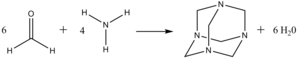
Schéma de la réaction de synthèse de l'HMTA
La méthénamine, hexamine, urotropine, ou hexaméthylènetétramine, est un composé organique hétérocyclique possédant une structure cage de type adamantane. Il fut découvert en 1859 par le chimiste russe Alexandre Boutlerov.